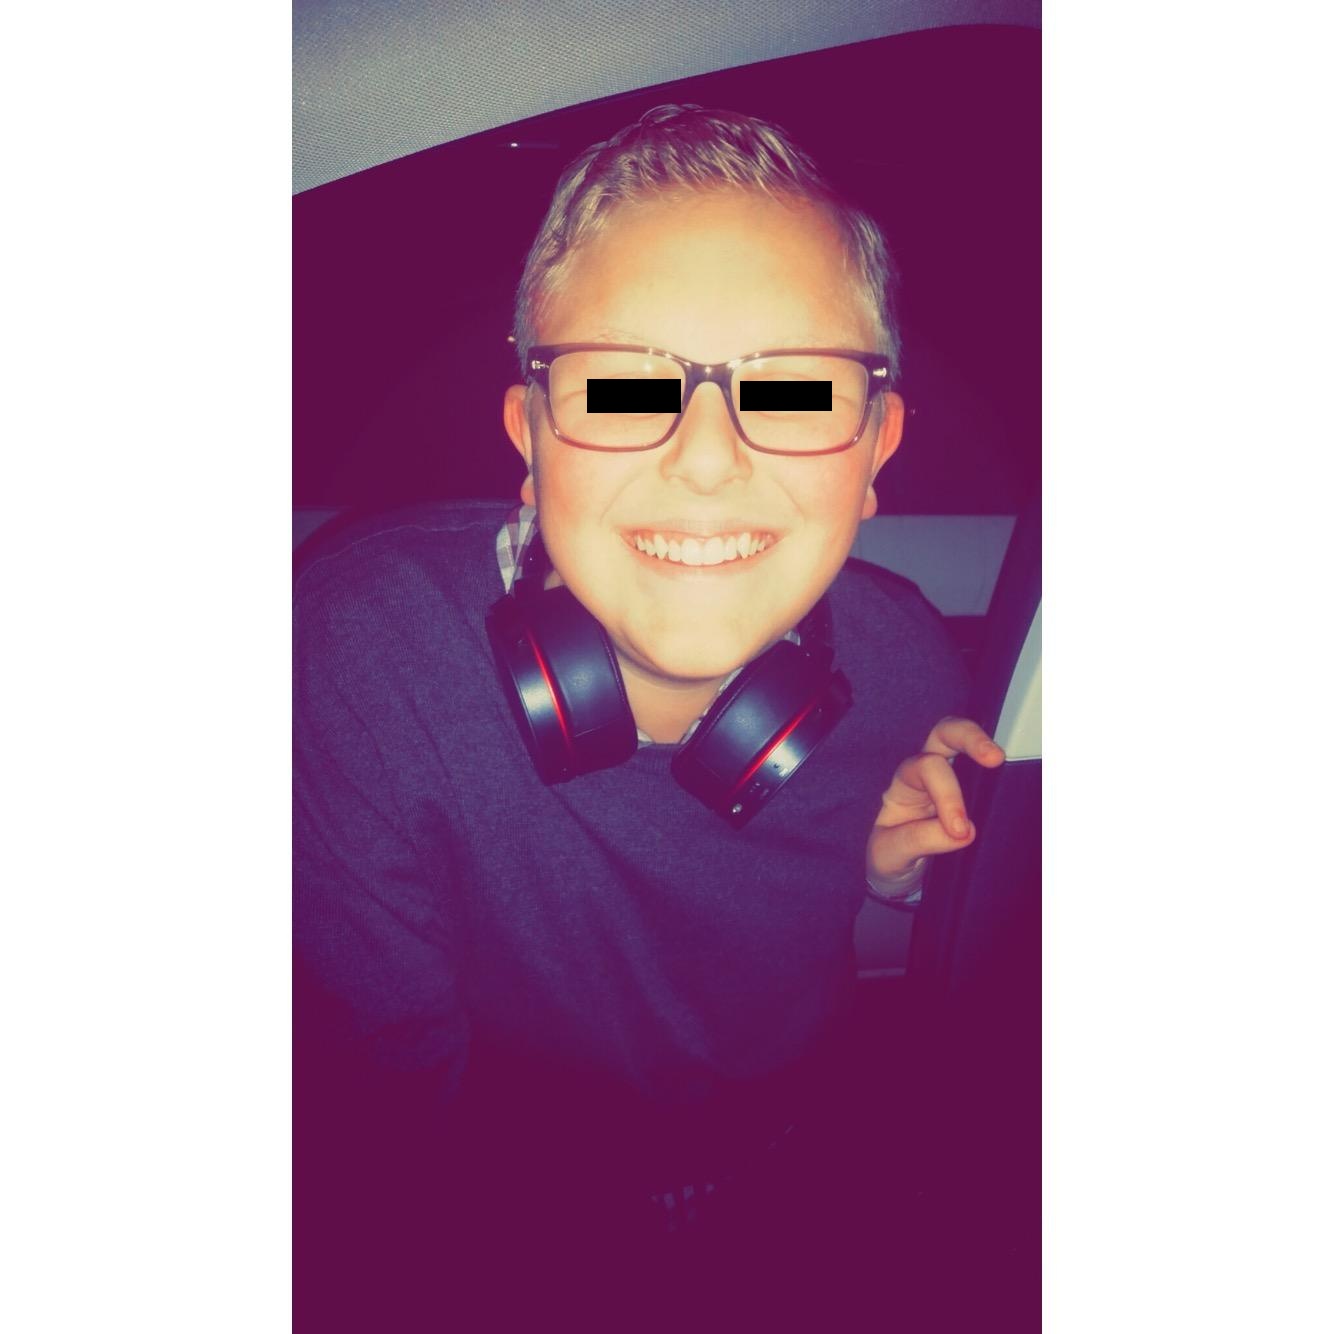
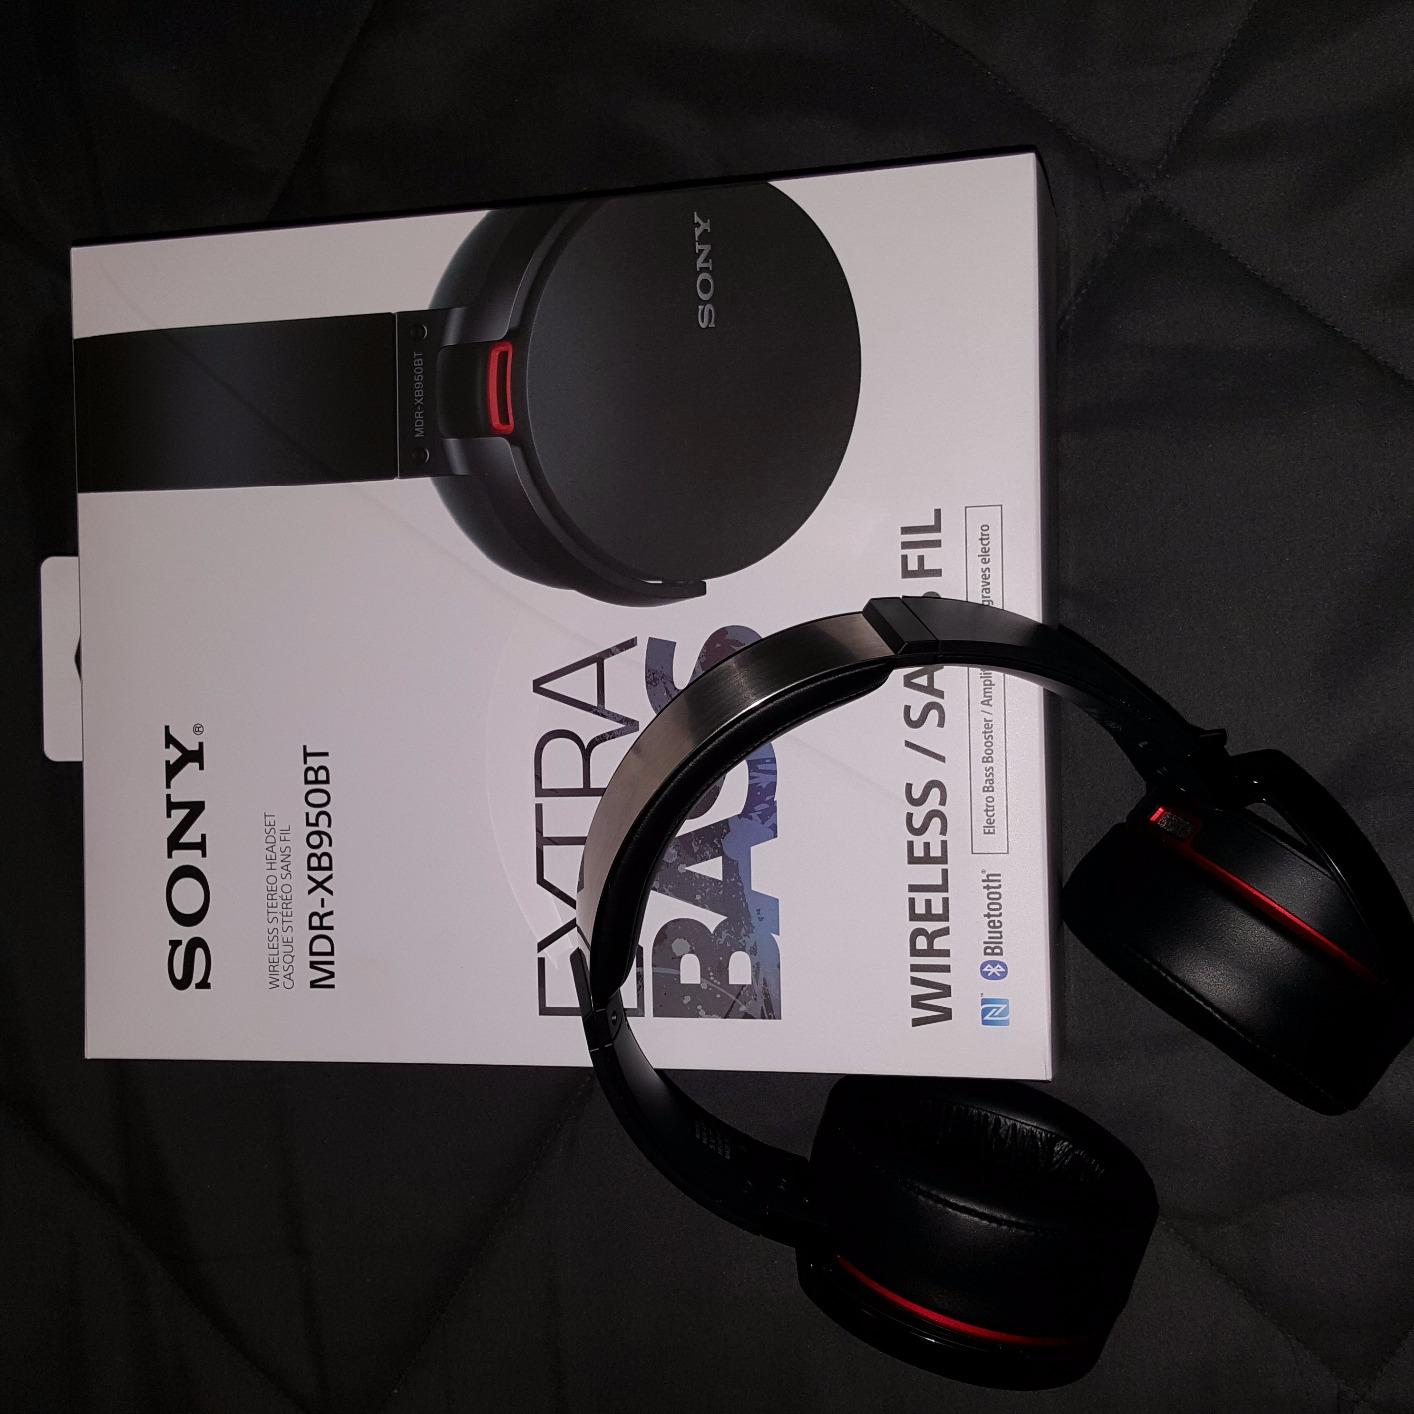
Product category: headphones
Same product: yes